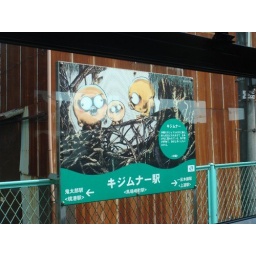
The monsters have taken over the town! here is a train stop sign with one of the types of monsters